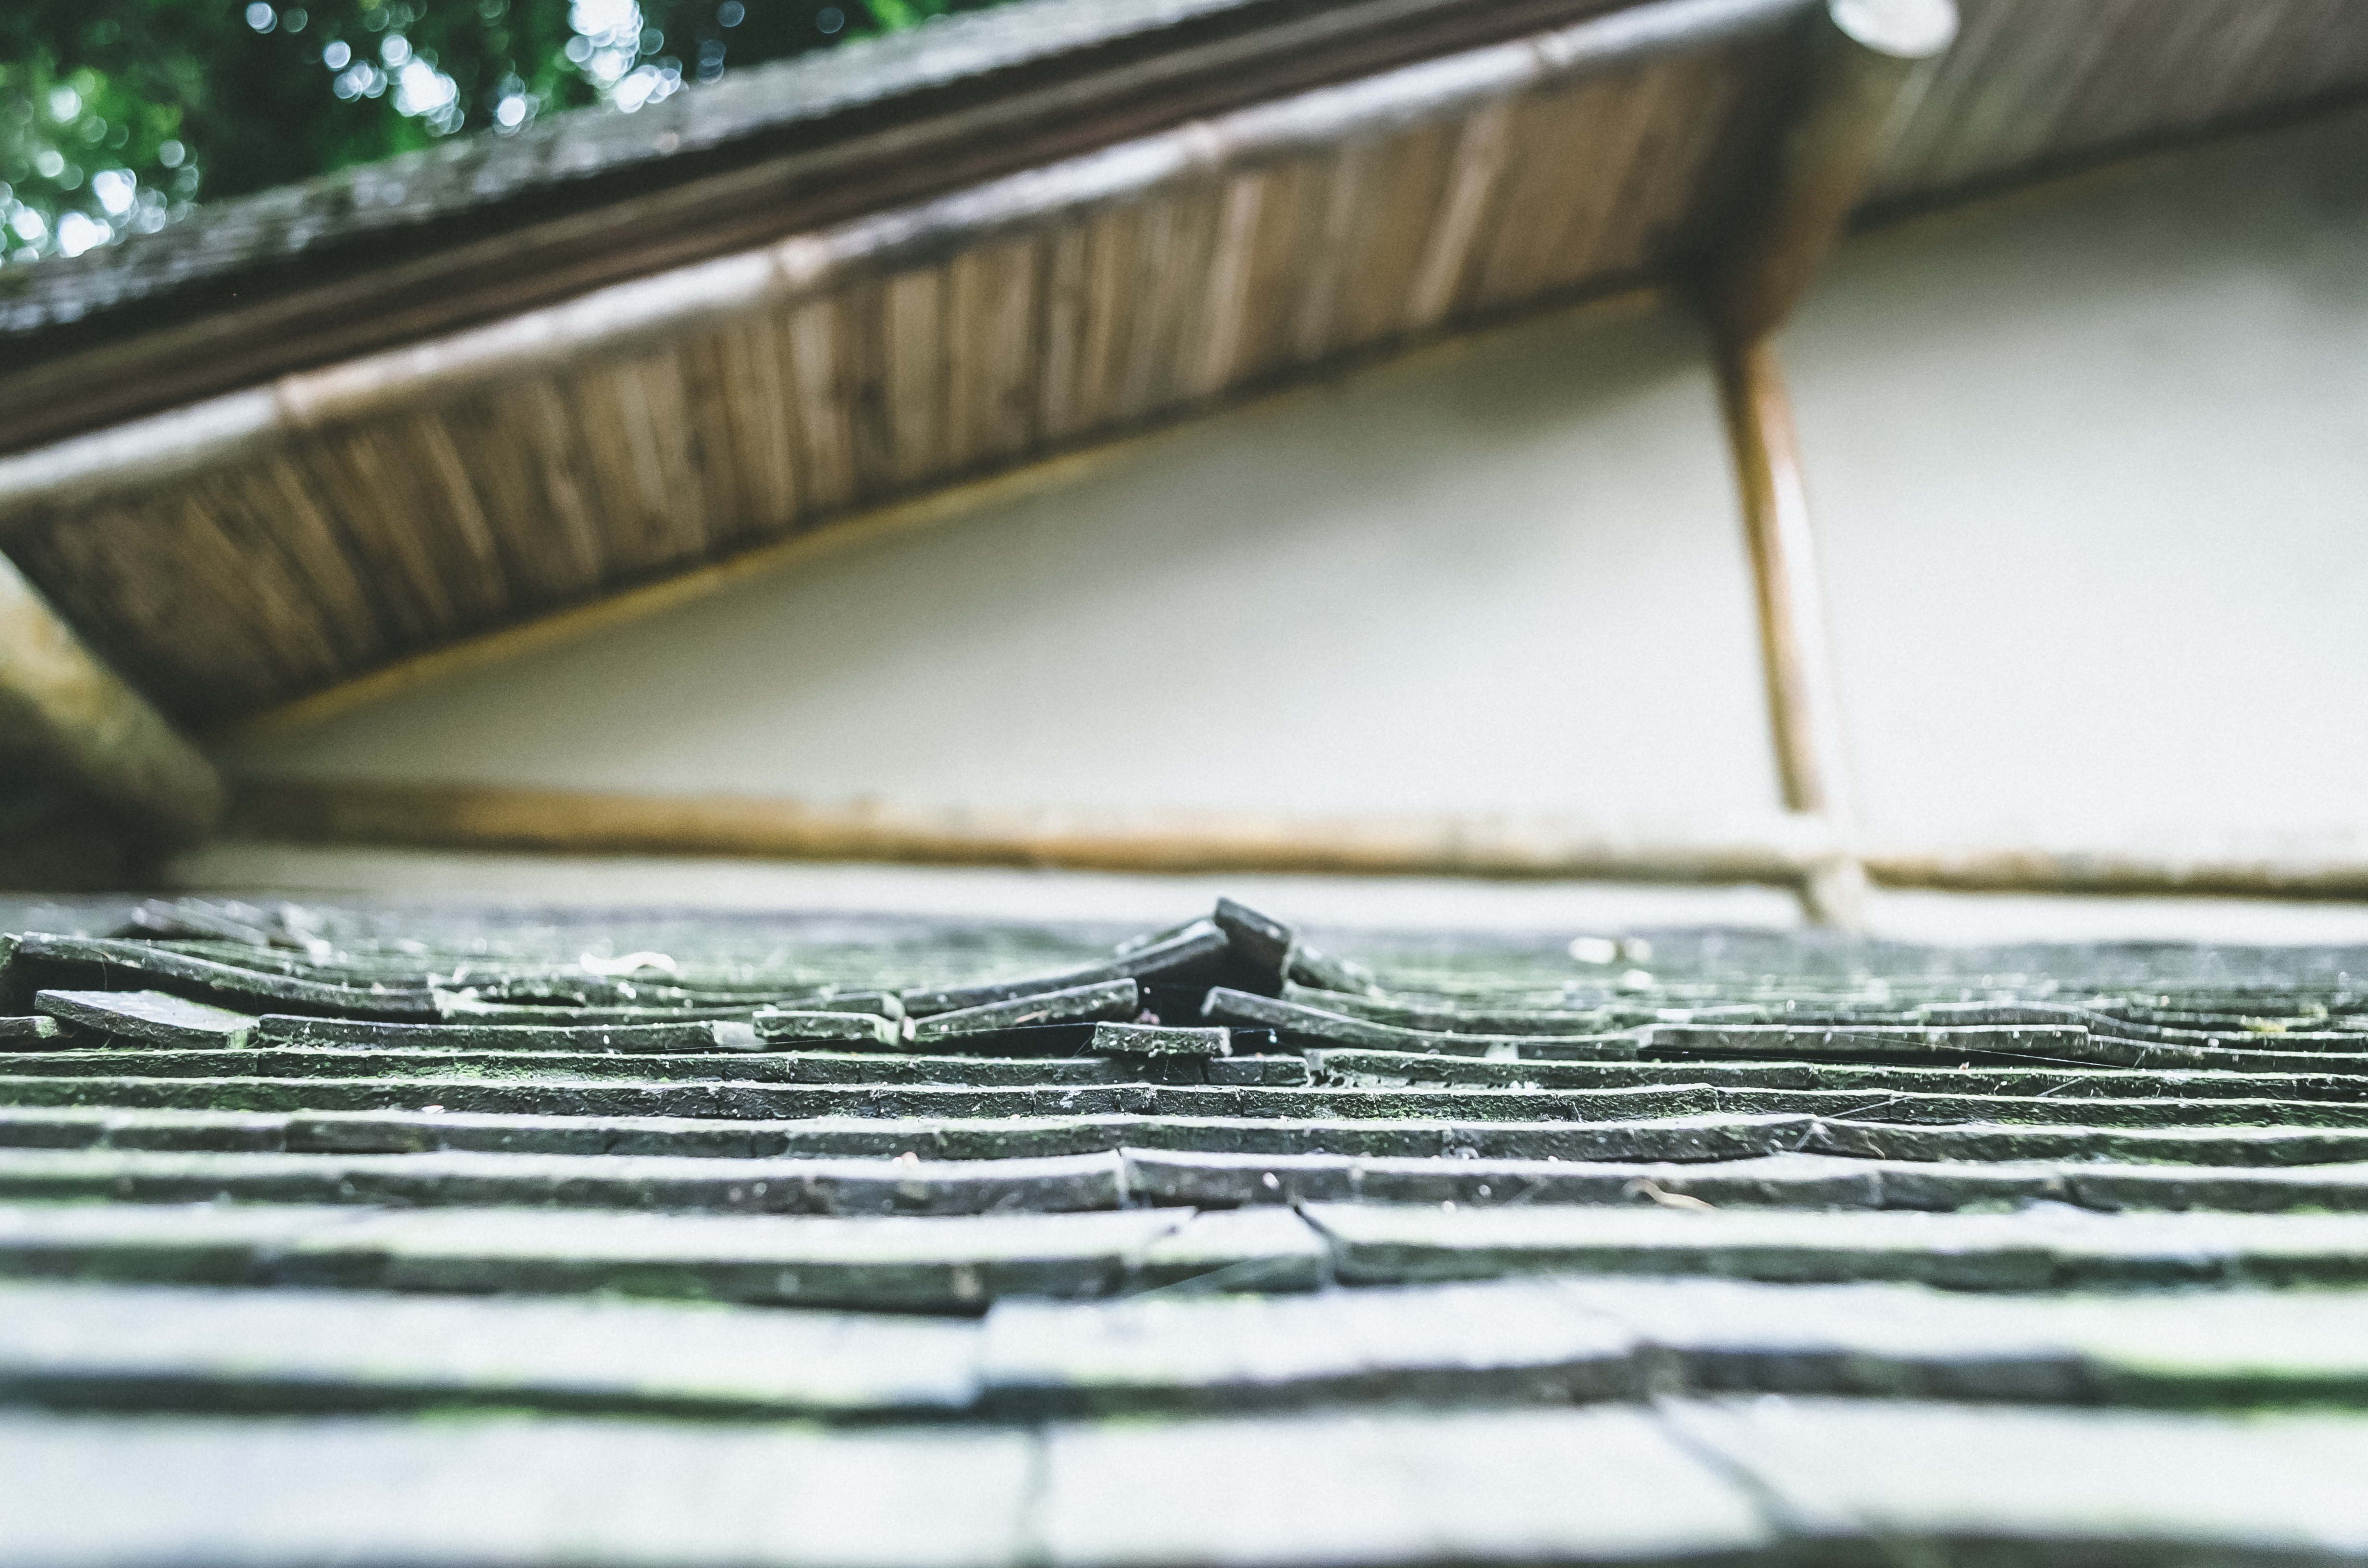
wing, wood, leaf, insect, invertebrate, close up, macro photography